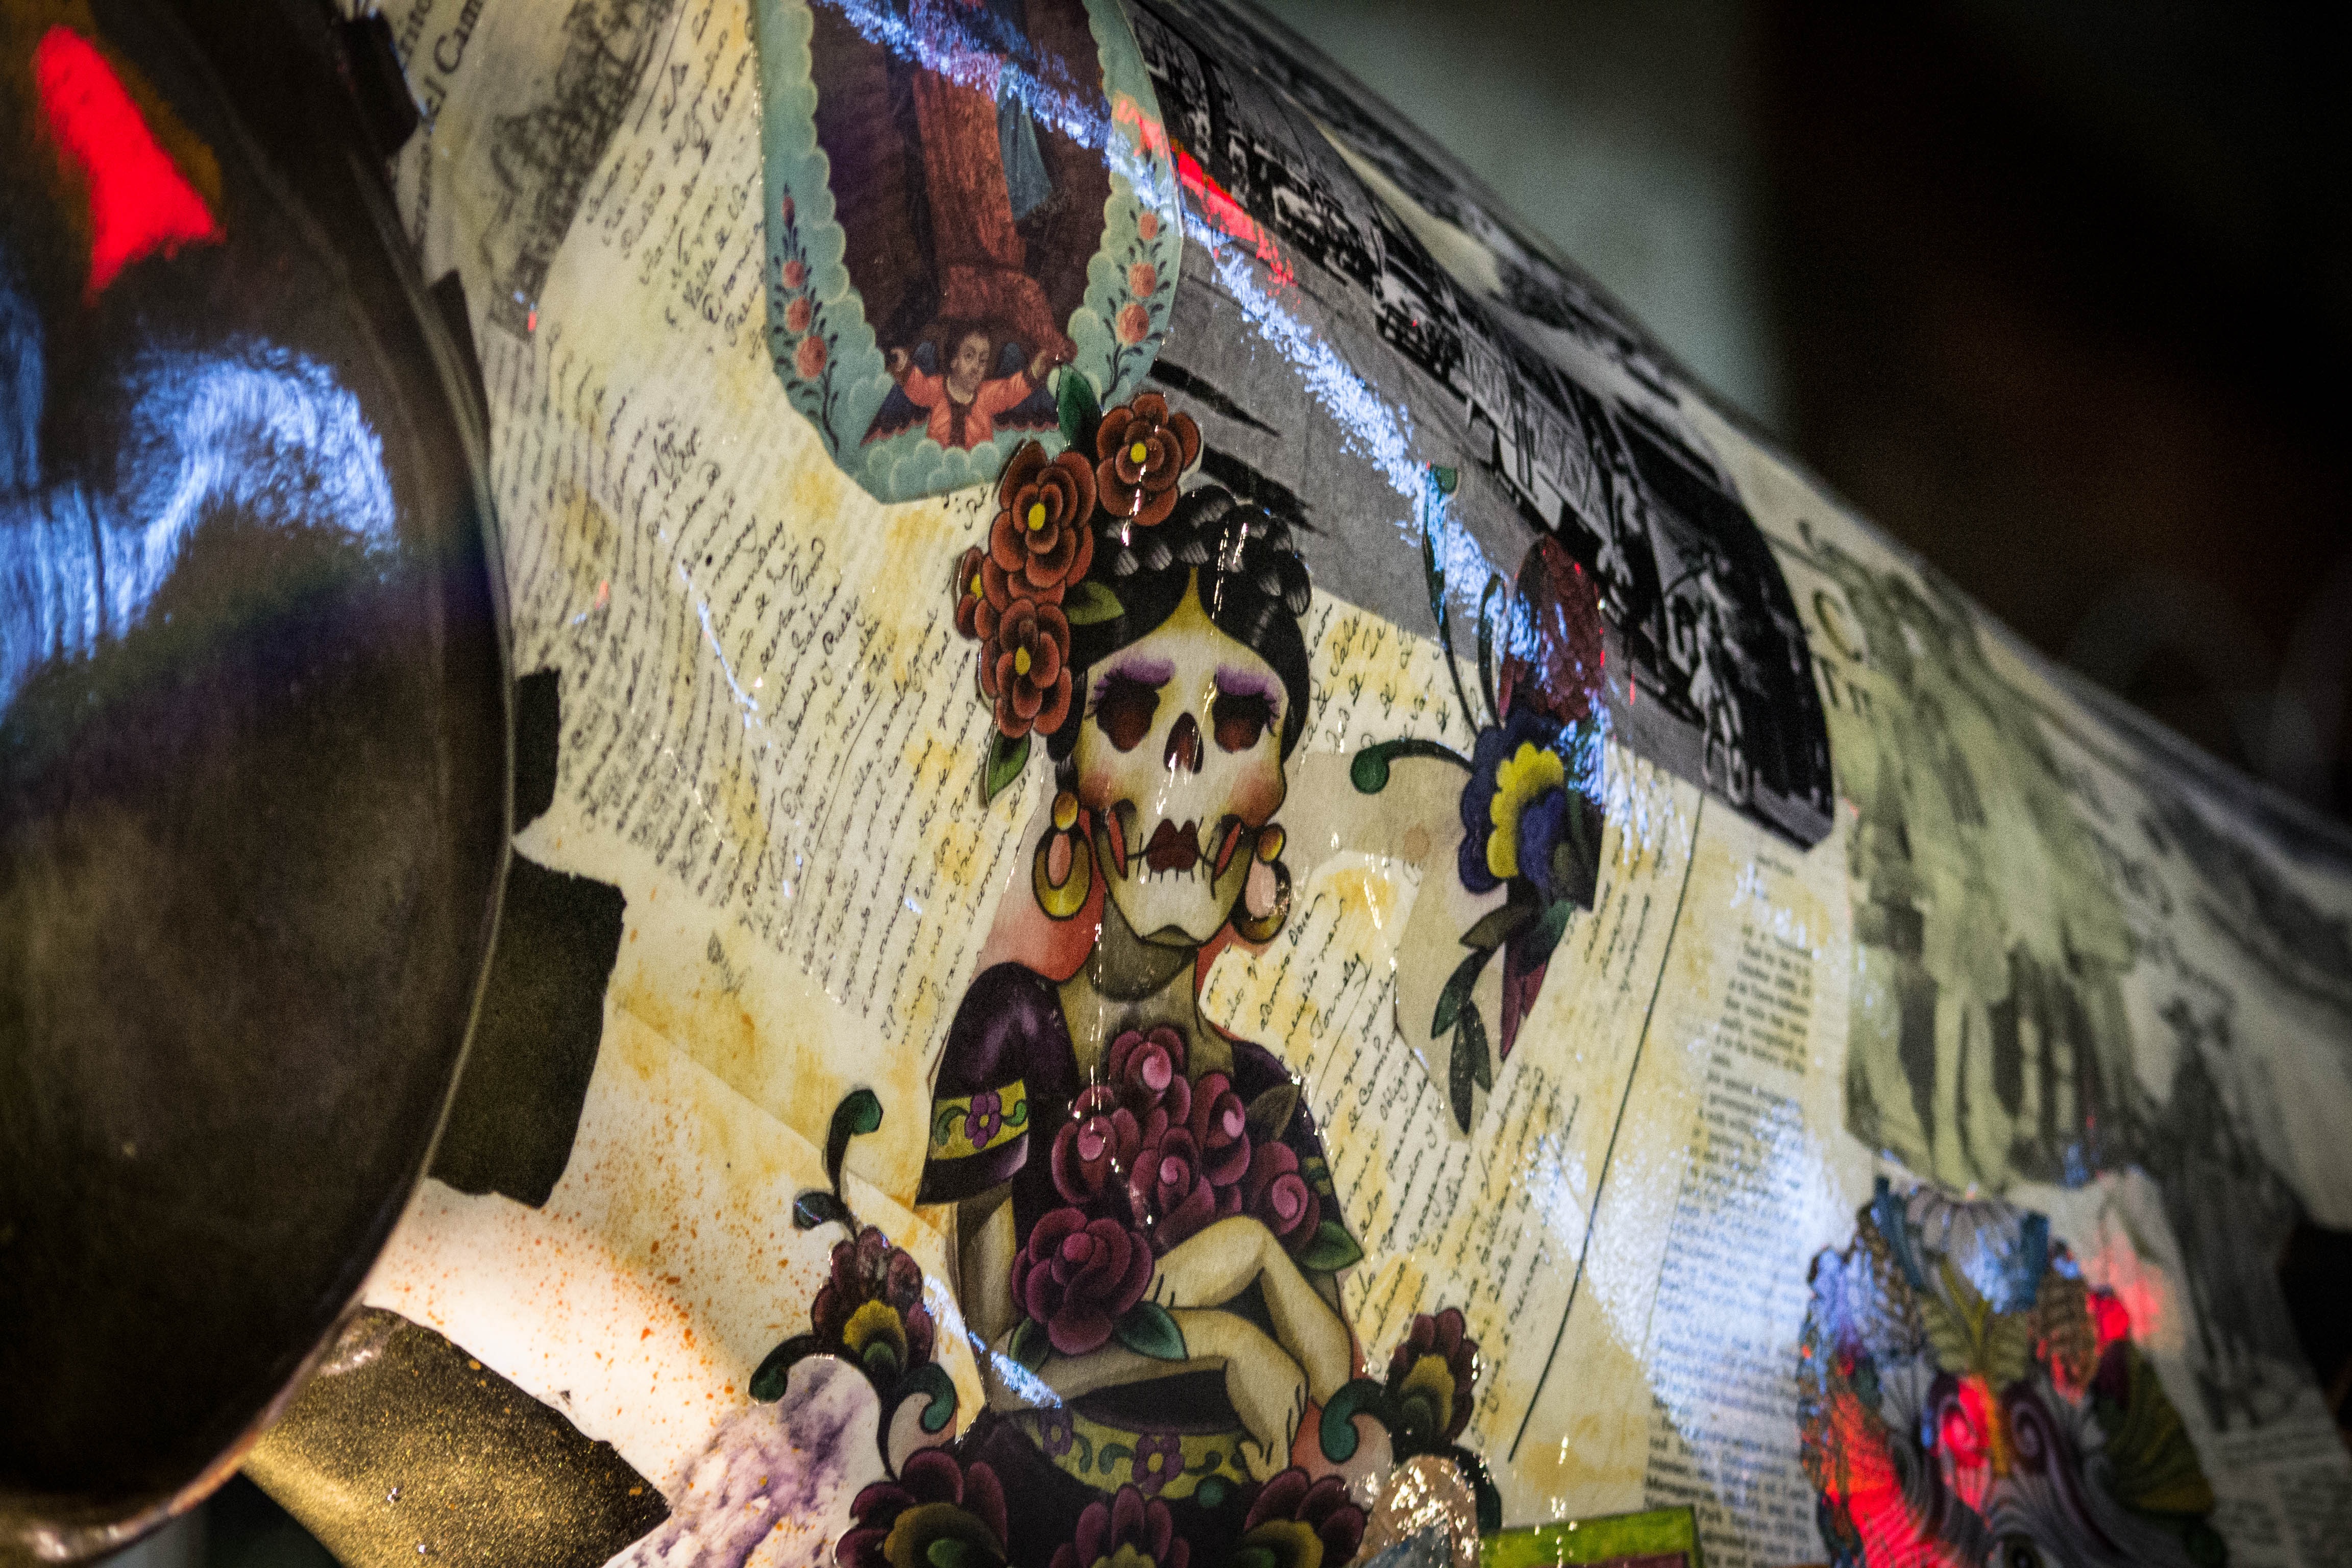
carnival, color, horse, religion, death, art, temple, mexico, tradition, deceased, day of the dead, juarez